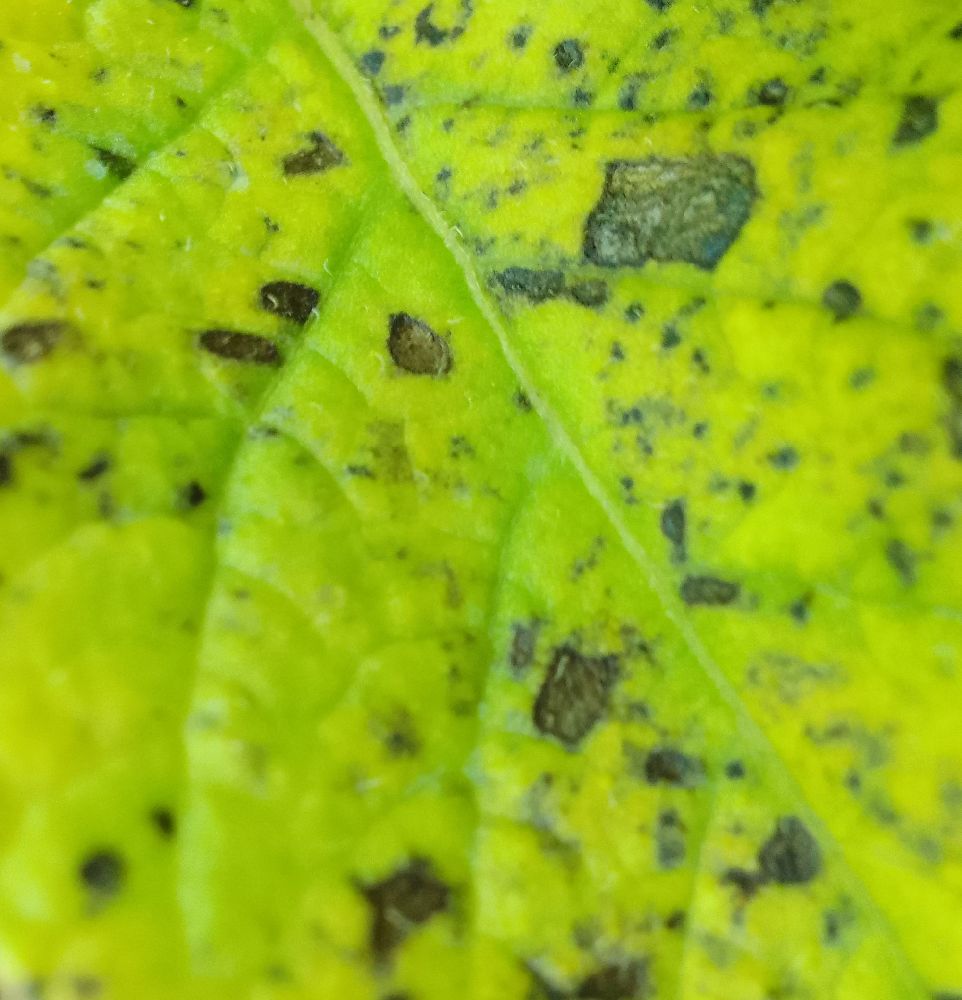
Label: Early blight